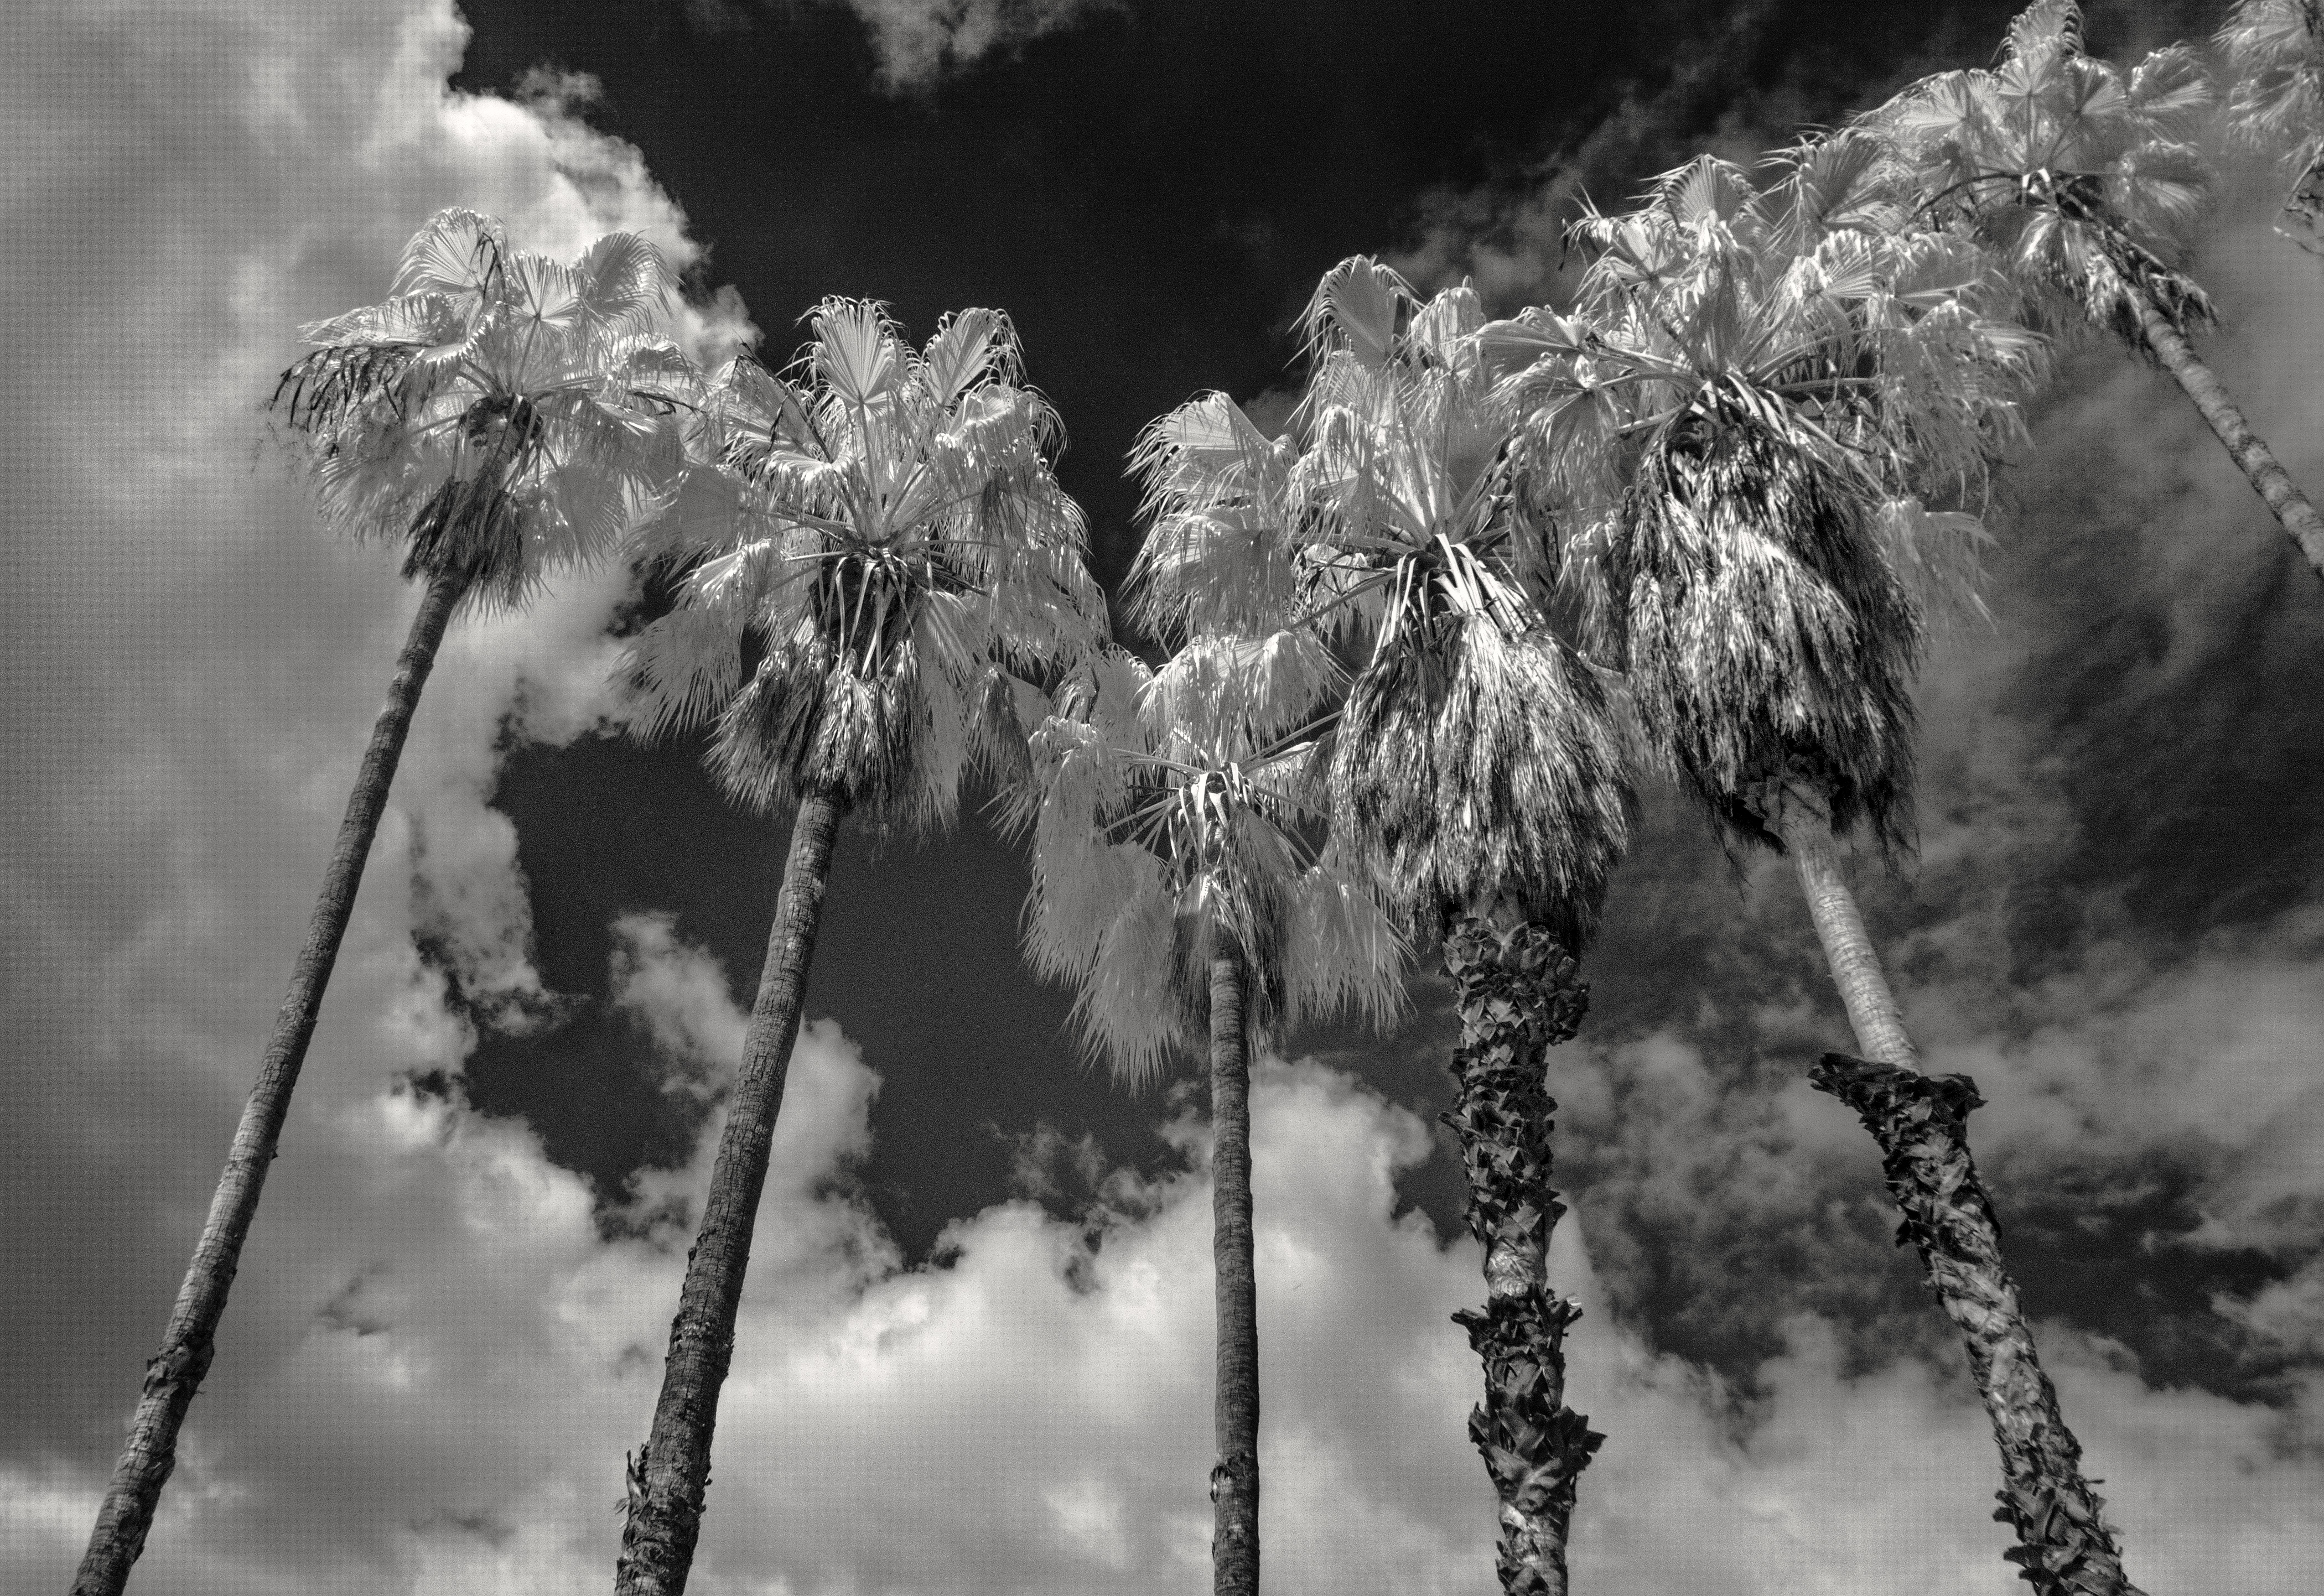
tree, nature, branch, snow, winter, cloud, black and white, plant, white, photography, sunlight, leaf, flower, frost, ice, palm, black, monochrome, season, trees, 2016, 366, infrared, freezing, macro photography, monochrome photography, atmosphere of earth, woody plant